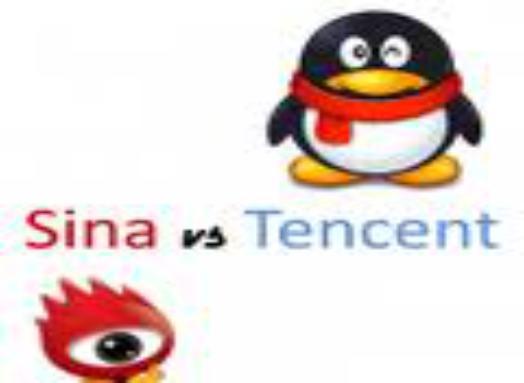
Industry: Leisure